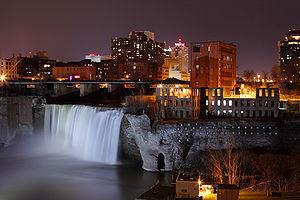
Cascade de High Falls (Litt. Les hautes chutes) dans le centre ville de Rochester. État de New York, États Unis d'Amérique. Svenska: Utloppet av floden Genesee River i Lake Ontario vid staden Rochester.